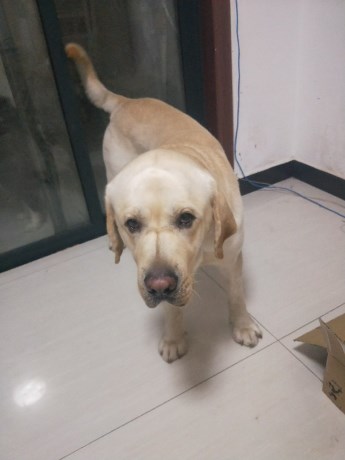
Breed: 3580-n000122-Labrador_retriever